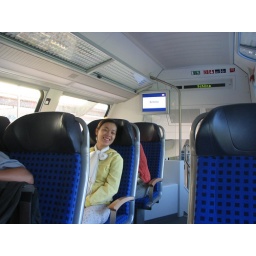
uh chup de so sanh, more comfortable than paris. no seat in paris's train